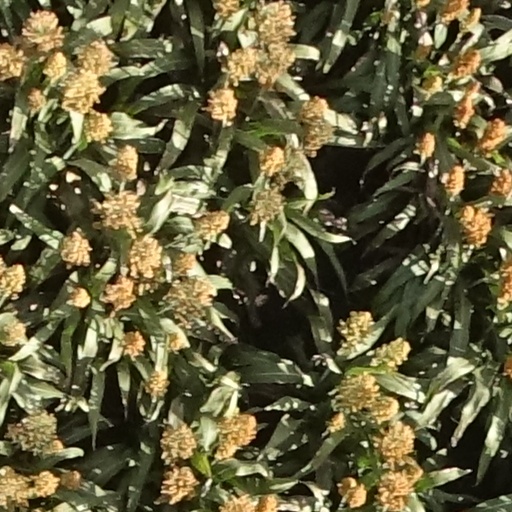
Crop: sorghum